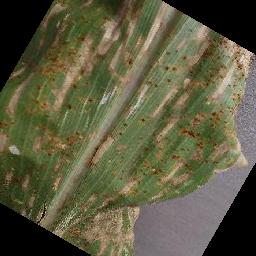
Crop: corn
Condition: (maize)_cercospora_spot_gray_spot